Parma Violets

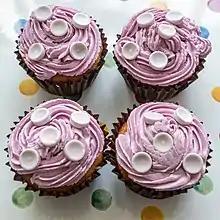
Parma Violets cupcakes made with Swizzels cake mix. The vanilla fairy cake is topped with parma violet flavoured buttercream, and topped with the sweet itself

Parma Violets were created in 1946 by the Derbyshire company Swizzels Matlow. They are sweets that are hard, biconcave discs, based on similar aniseed confectionery traditionally consumed in India after a spicy meal. Their flavour has been described as sweet with a soapy or floral taste. The current recipe includes sugar, stearic acid, modified starch, glucose syrup, and anthocyanin.